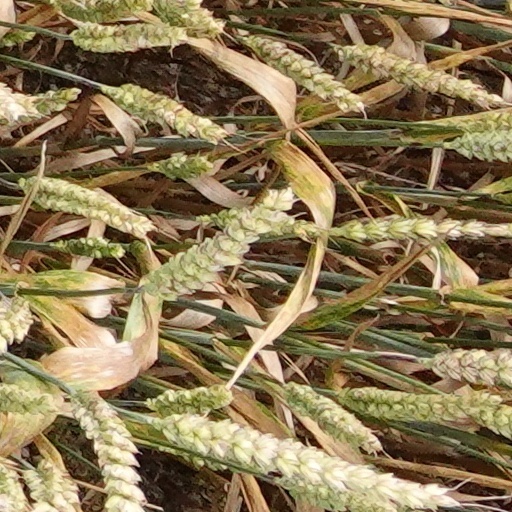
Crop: wheat